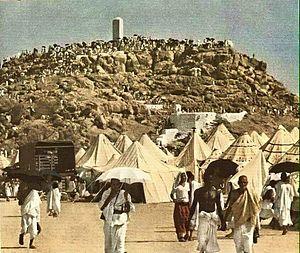
Le hajj est le pèlerinage que font les musulmans aux lieux saints de la ville de La Mecque, en Arabie saoudite. C’est entre les 8 et 13 du mois lunaire de Dhou al-hijja, douzième mois de l'année musulmane, qu’a lieu le grand pèlerinage à La Mecque, qui constitue le cinquième pilier de l’islam.
L'islam est une religion abrahamique s'appuyant sur le dogme du monothéisme absolu et prenant sa source dans le Coran, considéré comme le réceptacle de la parole de Dieu révélée, au VIIᵉ siècle en Arabie, à Mahomet, proclamé par les adhérents de l'islam comme étant le dernier prophète de Dieu. Un adepte de l'islam est appelé un musulman ; il a des devoirs cultuels, souvent appelés les « piliers de l'islam ». Les musulmans croient que Dieu est unique et indivisible et que l'islam est la religion naturelle au sens où elle n'a pas besoin de la foi en l'unicité divine pour constater l'existence de Dieu, cette vérité étant donnée tout entière dès le premier jour et dès le premier Homme. Ainsi, elle se présente comme un retour sur les pas d'Abraham, en une soumission exclusive à la volonté d'Allah.